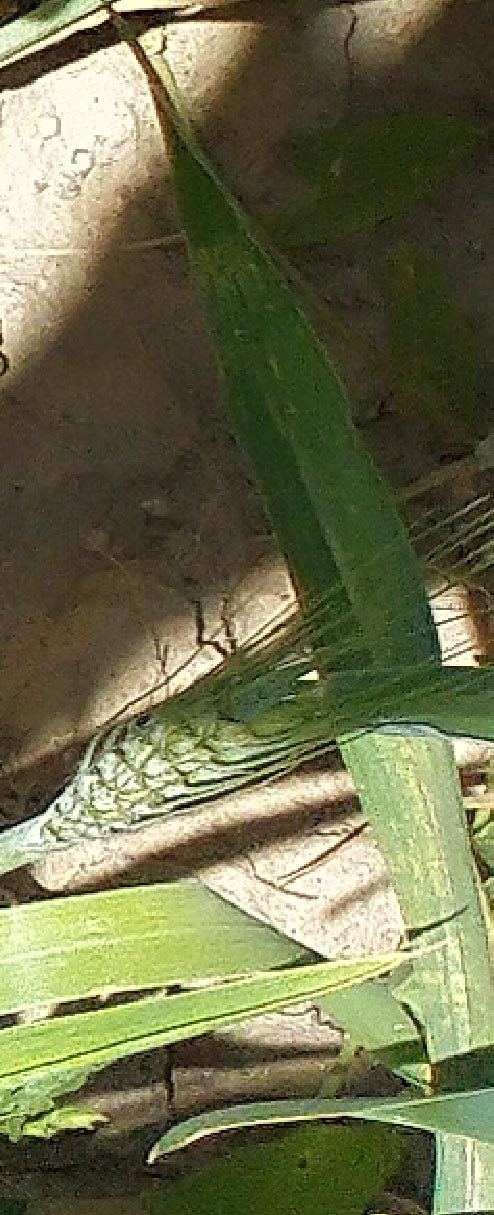
Label: Wheat___Healthy